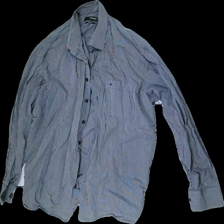
View: front
Type: Shirt
Category: Men
Brand: Not in the list
Brand text on label: Seiden Sticker
Colors: Grey, White
Material: 100% Cott
Pattern: Striped
Cut: Regular
Size: 44
Season: All
Stains: Major
Price range: <50
Recommended usage: Recycle